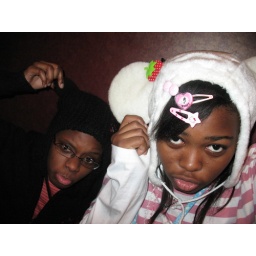
My sister in the white hat and friends in black hat in the movie